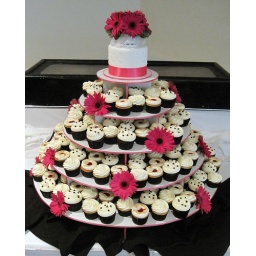
Cupcake flavors: Cheesecake. Mint Chocolate. Lemon. Vanilla. all in black baking cups. 6&amp;quot; round cake covered in fondant